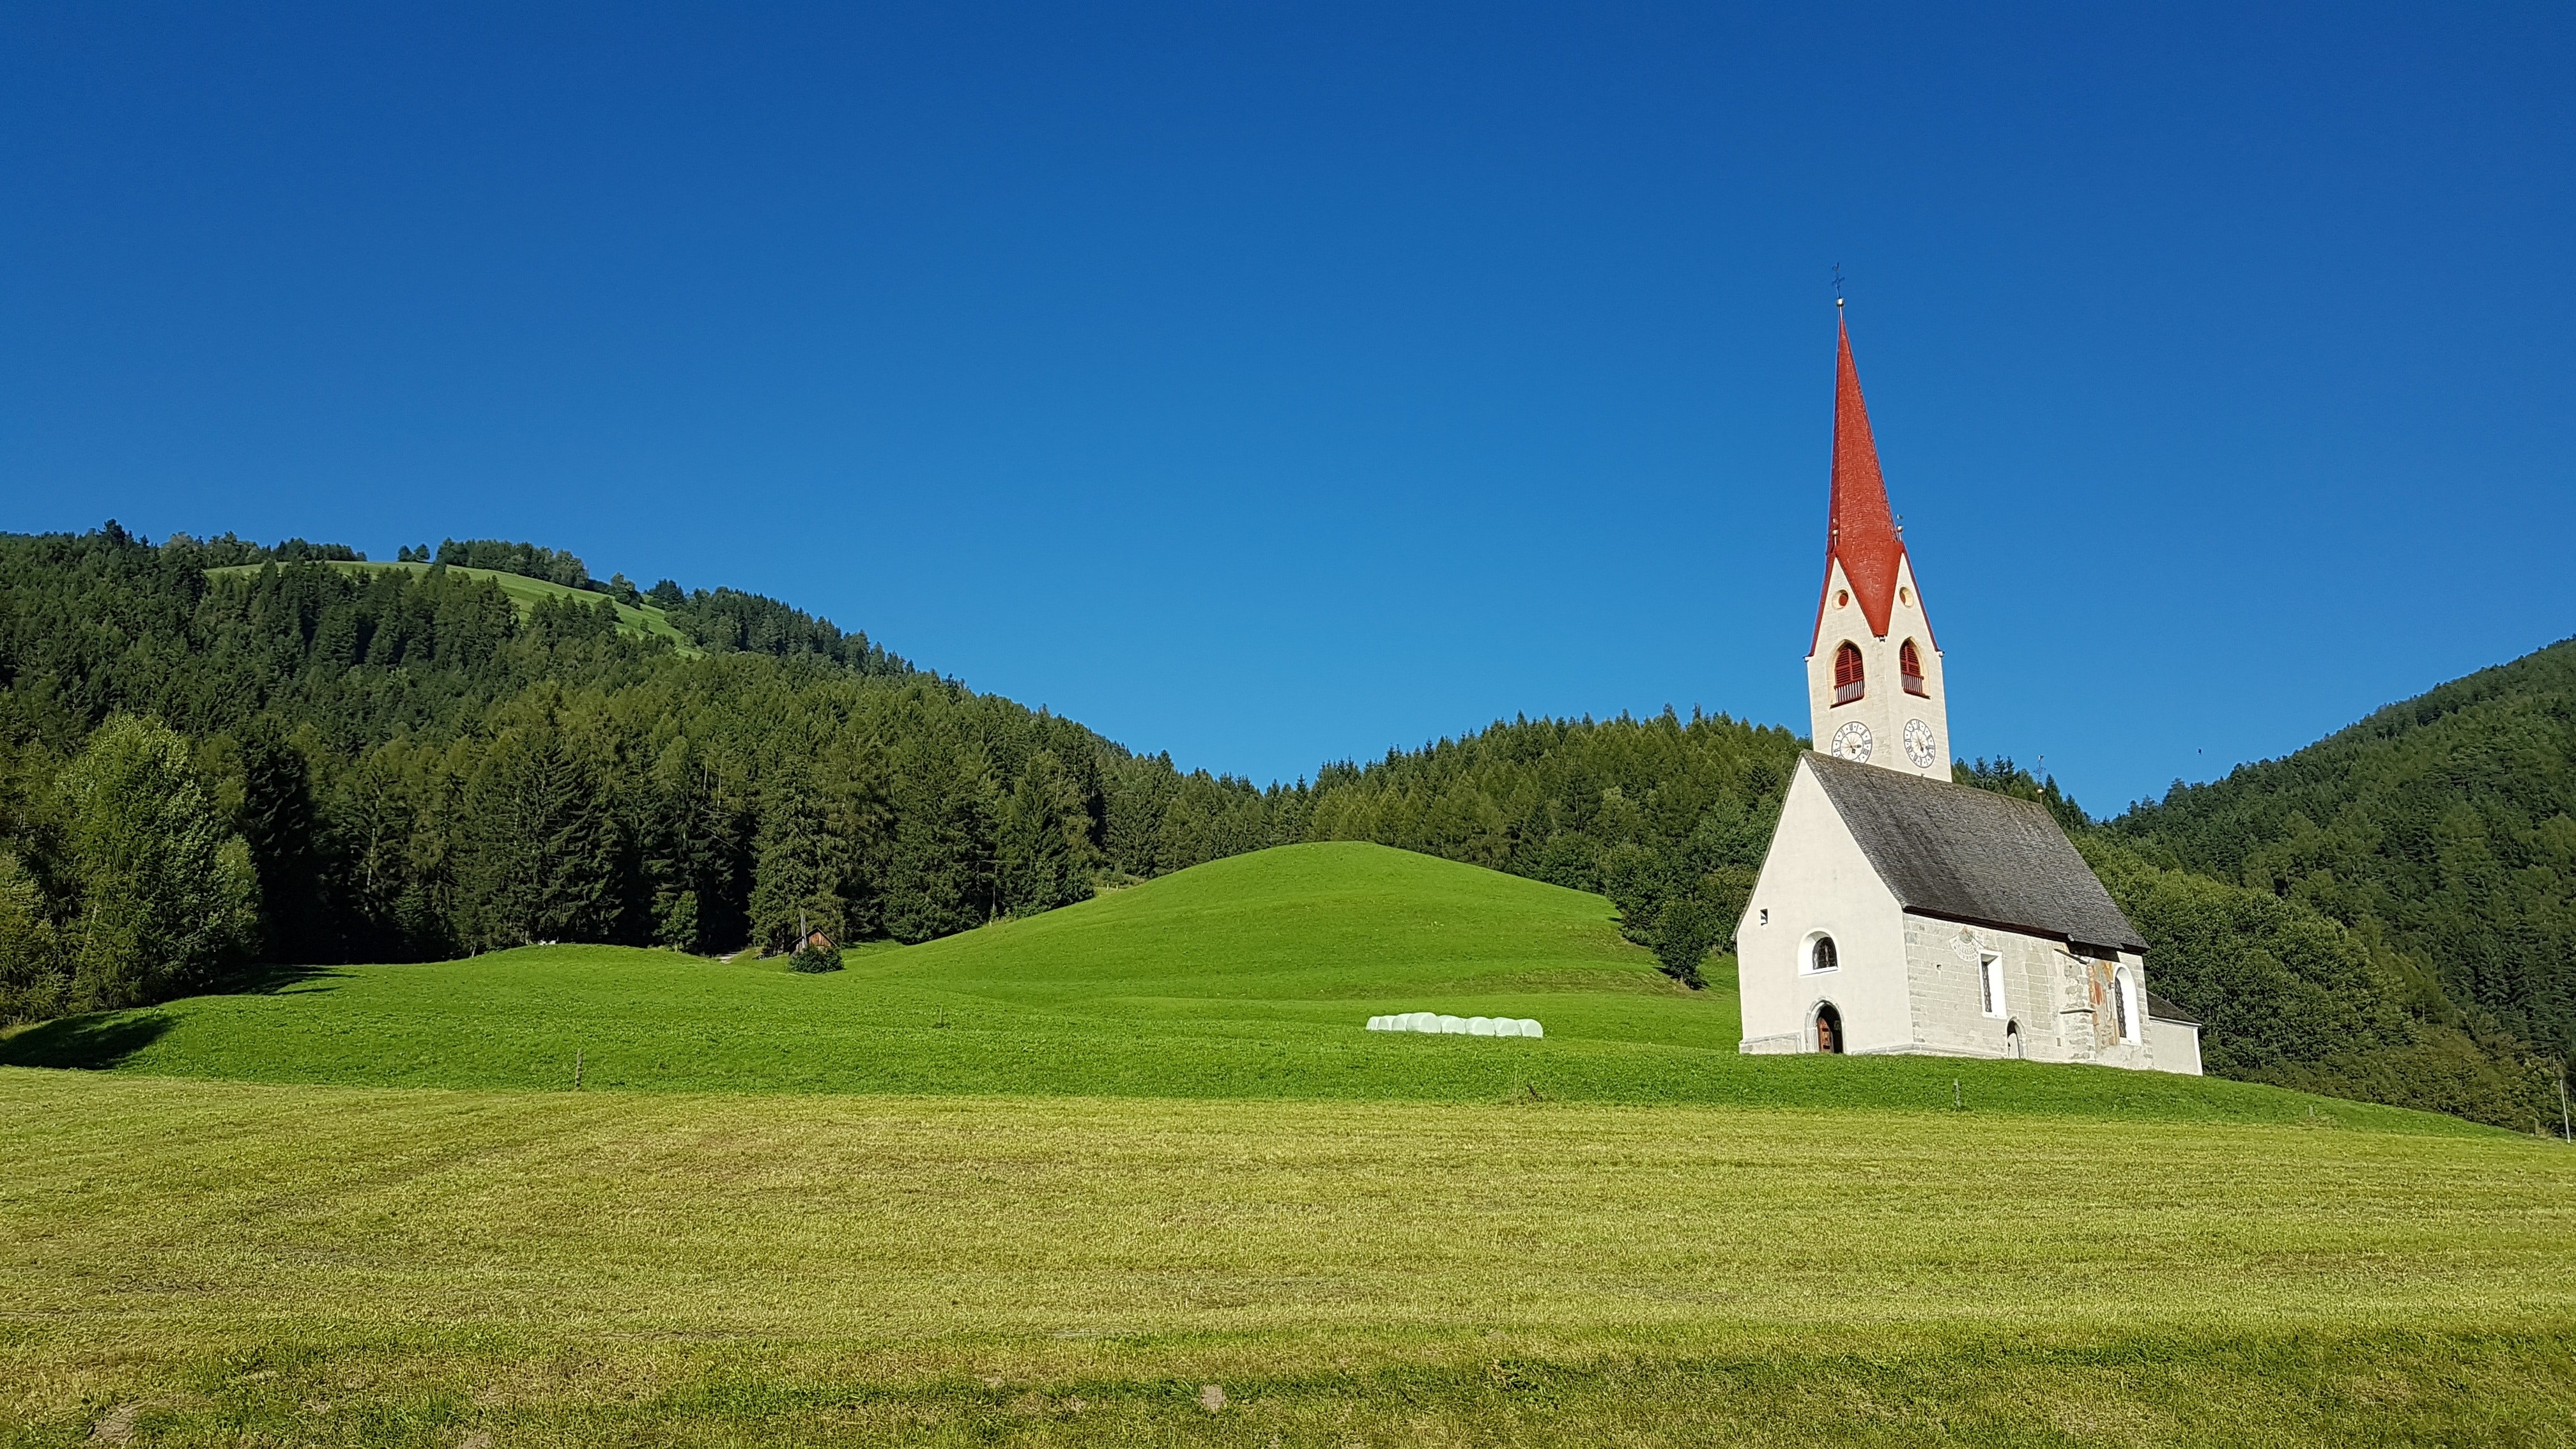
grassland, green, sky, natural landscape, grass, property, church, lawn, chapel, land lot, rural area, place of worship, hill, highland, meadow, field, tree, landscape, pasture, house, plain, building, hill station, architecture, mountain range, mountain, steeple, plant, farm, landscaping, mount scenery, cottage